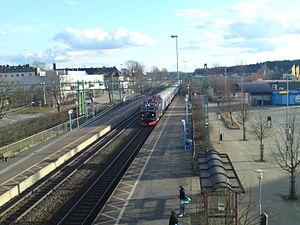
La gare de Sävsjö est une gare ferroviaire suédoise de la Södra stambanan, située au centre-ville de Sävsjö sur le territoire de la commune du même nom dans le comté de Jönköping.